Camarines Norte

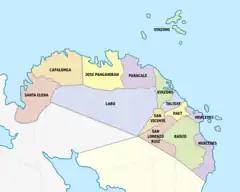

During the American era, Ambos Camarines province was divided into Camarines Norte and Camarines Sur once again in 1917.